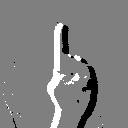
ASL letter: z